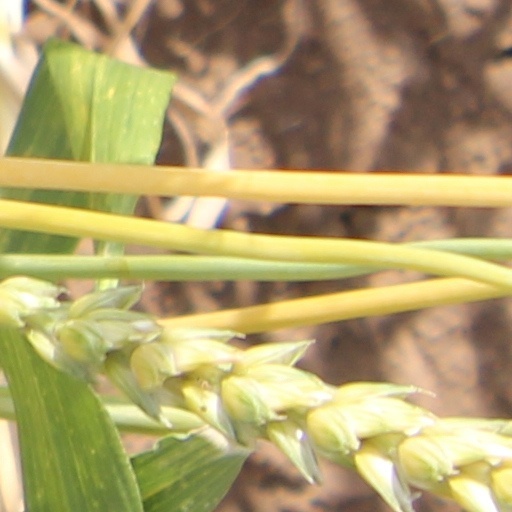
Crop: wheat